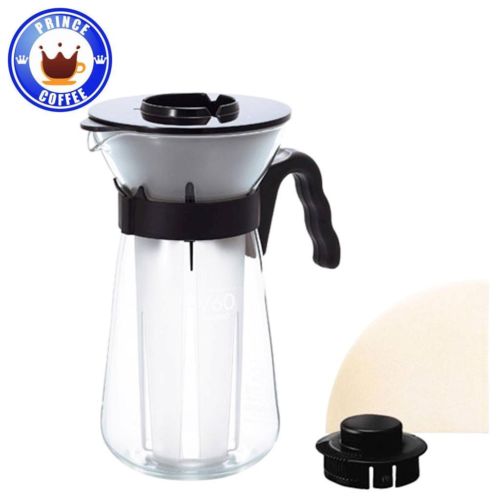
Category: coffee maker